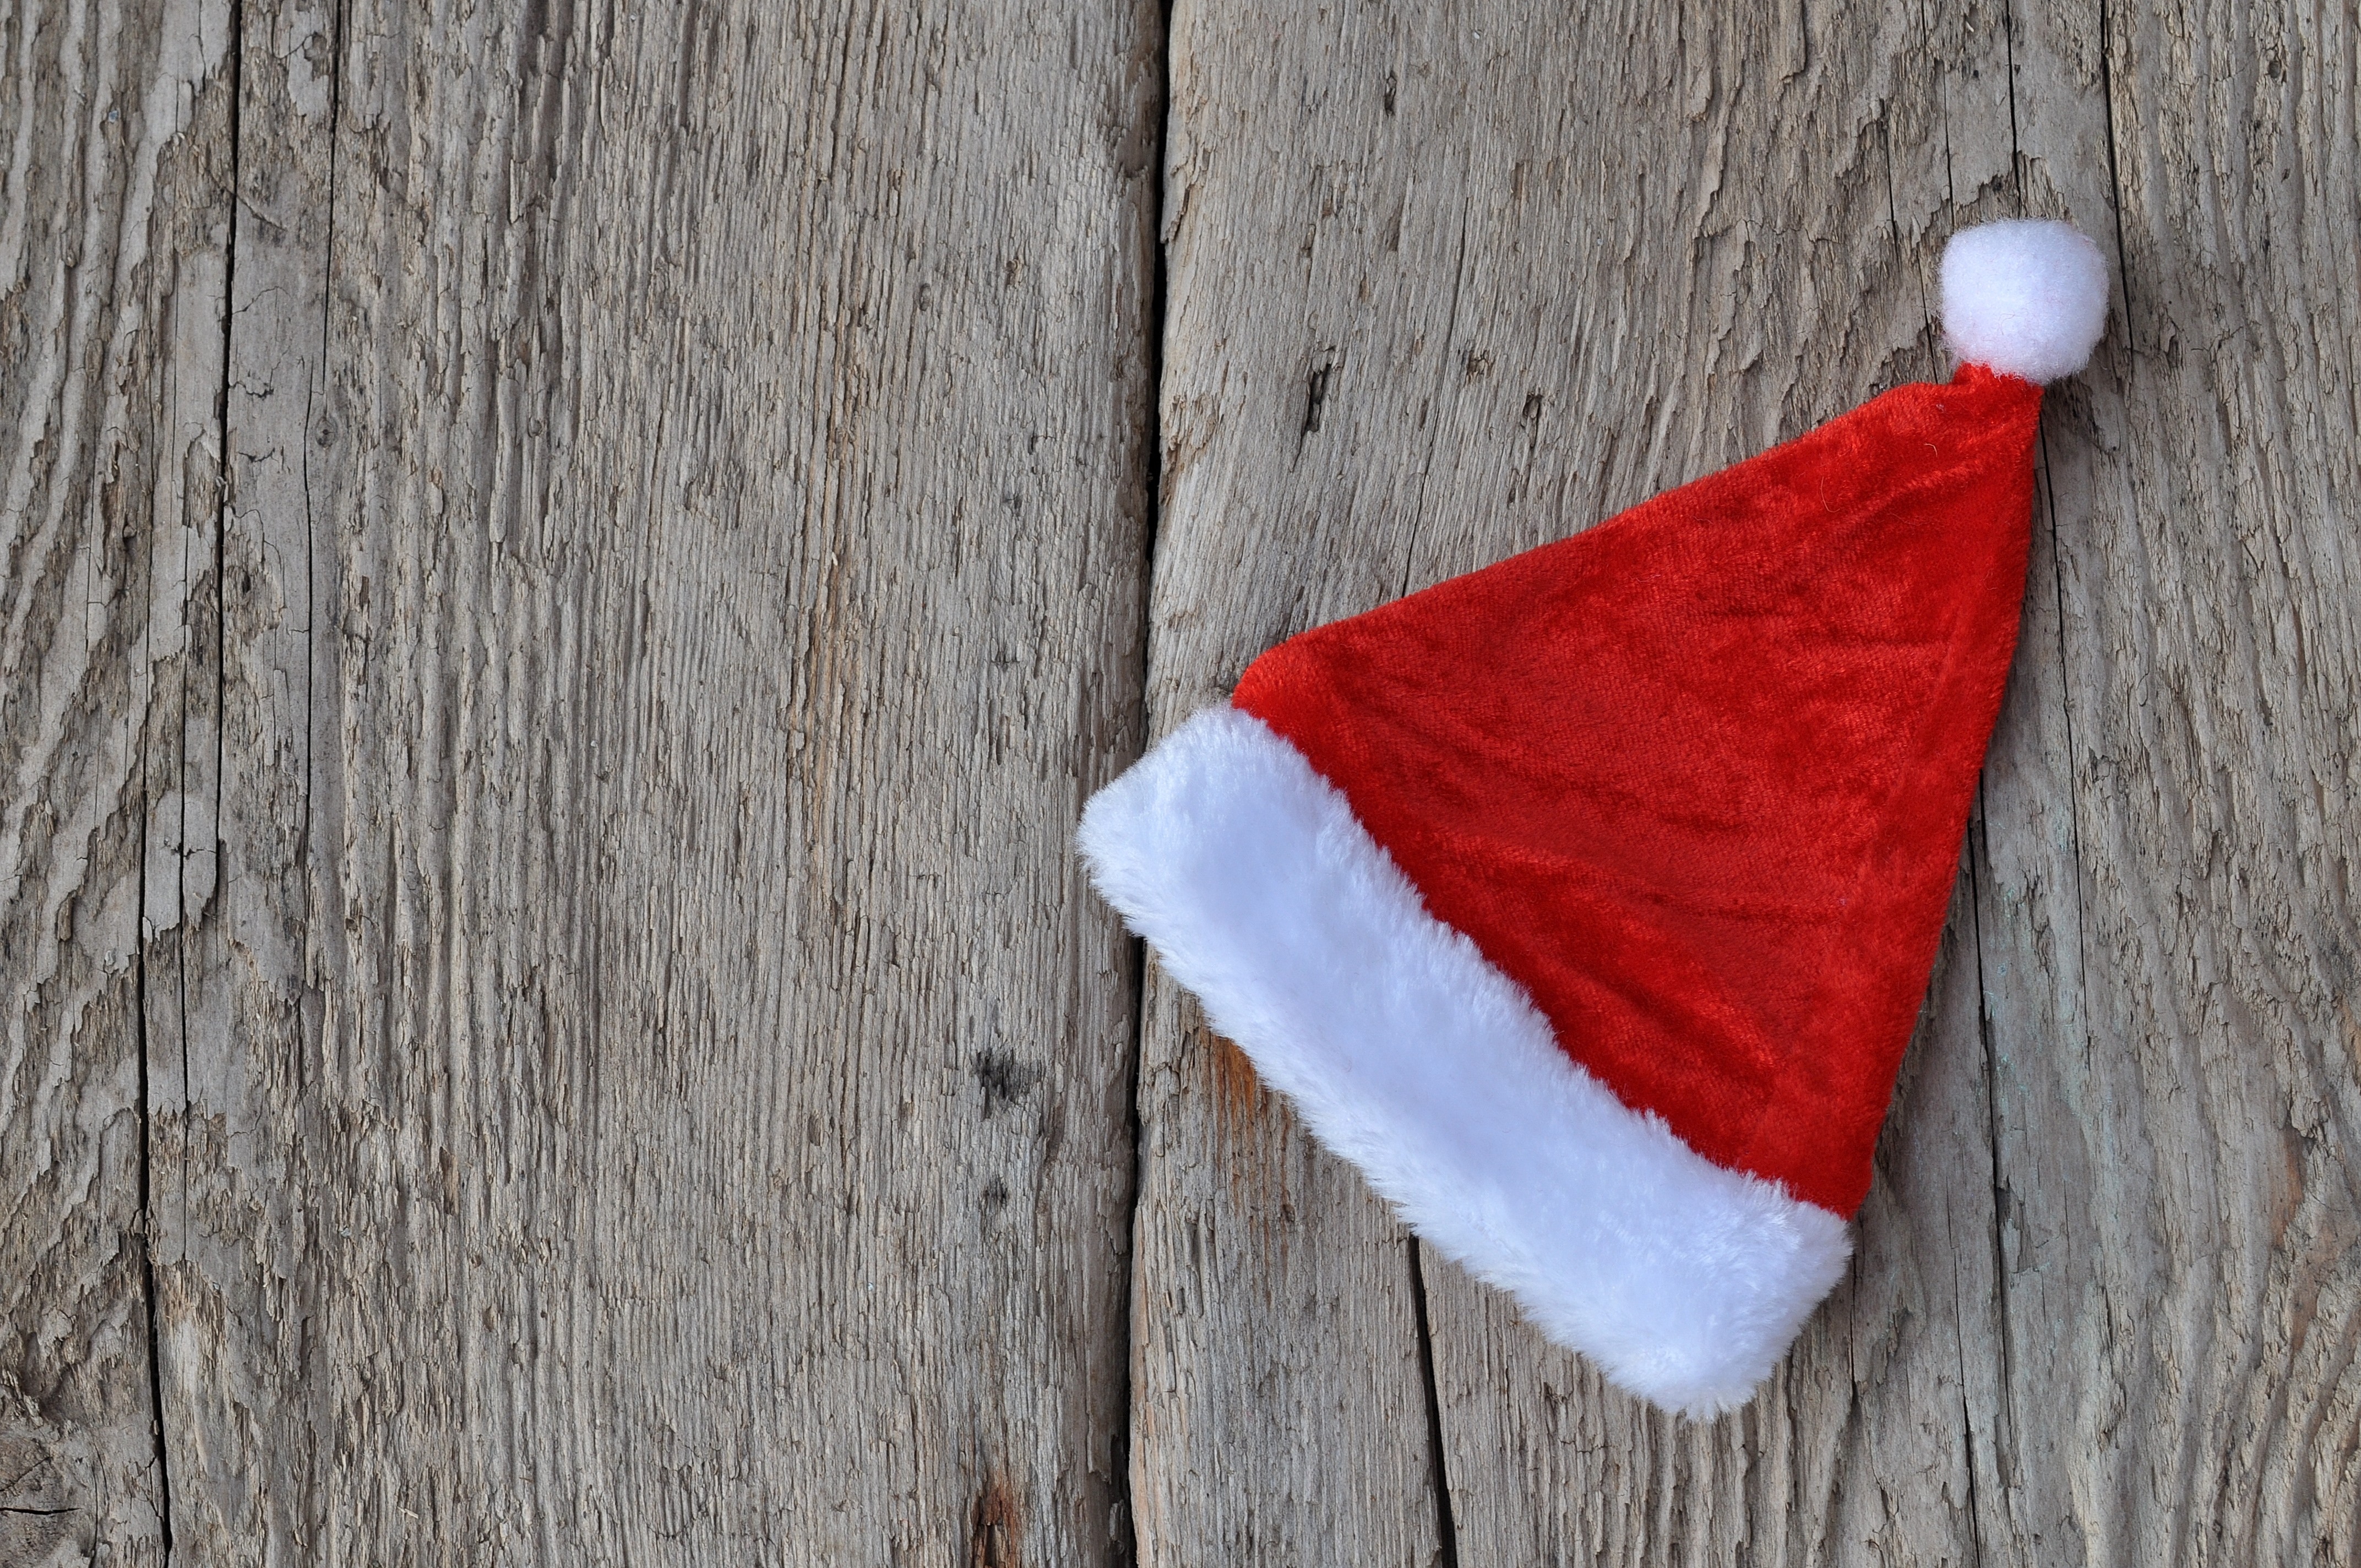
wood, leaf, flower, petal, red, christmas, fabric, santa hat, textile, tip, background, cap, nicholas